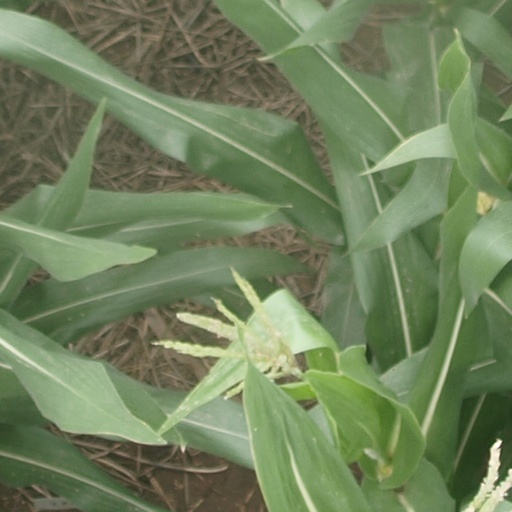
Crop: maize; corn